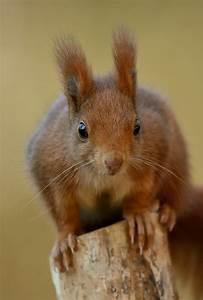
squirrel